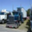
Label: truck